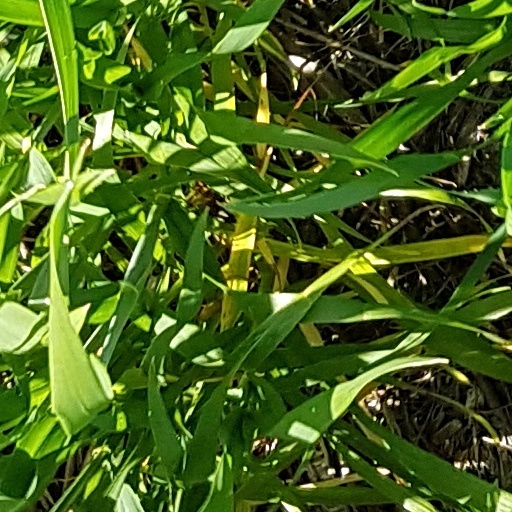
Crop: wheat